Novelist

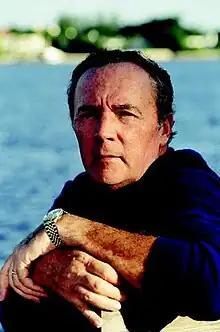
Novelist James Patterson, one of the most monetarily successful contemporary novelists, who made $70 million in 2010

The difference between professional and amateur novelists often is the author's ability to publish. Many people take up novel writing as a hobby, but the difficulties of completing large scale fictional works of quality prevent the completion of novels. Once authors have completed a novel, they often will try to publish it. The publishing industry requires novels to have accessible profitable markets, thus many novelists will self-publish to circumvent the editorial control of publishers. Self-publishing has long been an option for writers, with vanity presses printing bound books for a fee paid by the writer. In these settings, unlike the more traditional publishing industry, activities usually reserved for a publishing house, like the distribution and promotion of the book, become the author's responsibility. The rise of the Internet and electronic books has made self publishing far less expensive and a realistic way for authors to realize income.